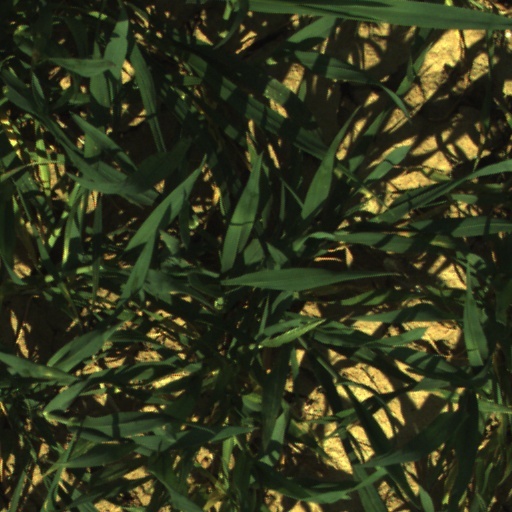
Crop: wheat